Dual fluid reactor

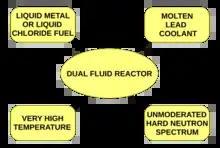

A conceptual predecessor of the Dual Fluid Reactor was the UK 1970s lead-cooled fast spectrum molten salt reactor (MSFR), which dissolved the fissile fuel in a molten salt, with experimental work undertaken over 1968-73, before it lost funding.